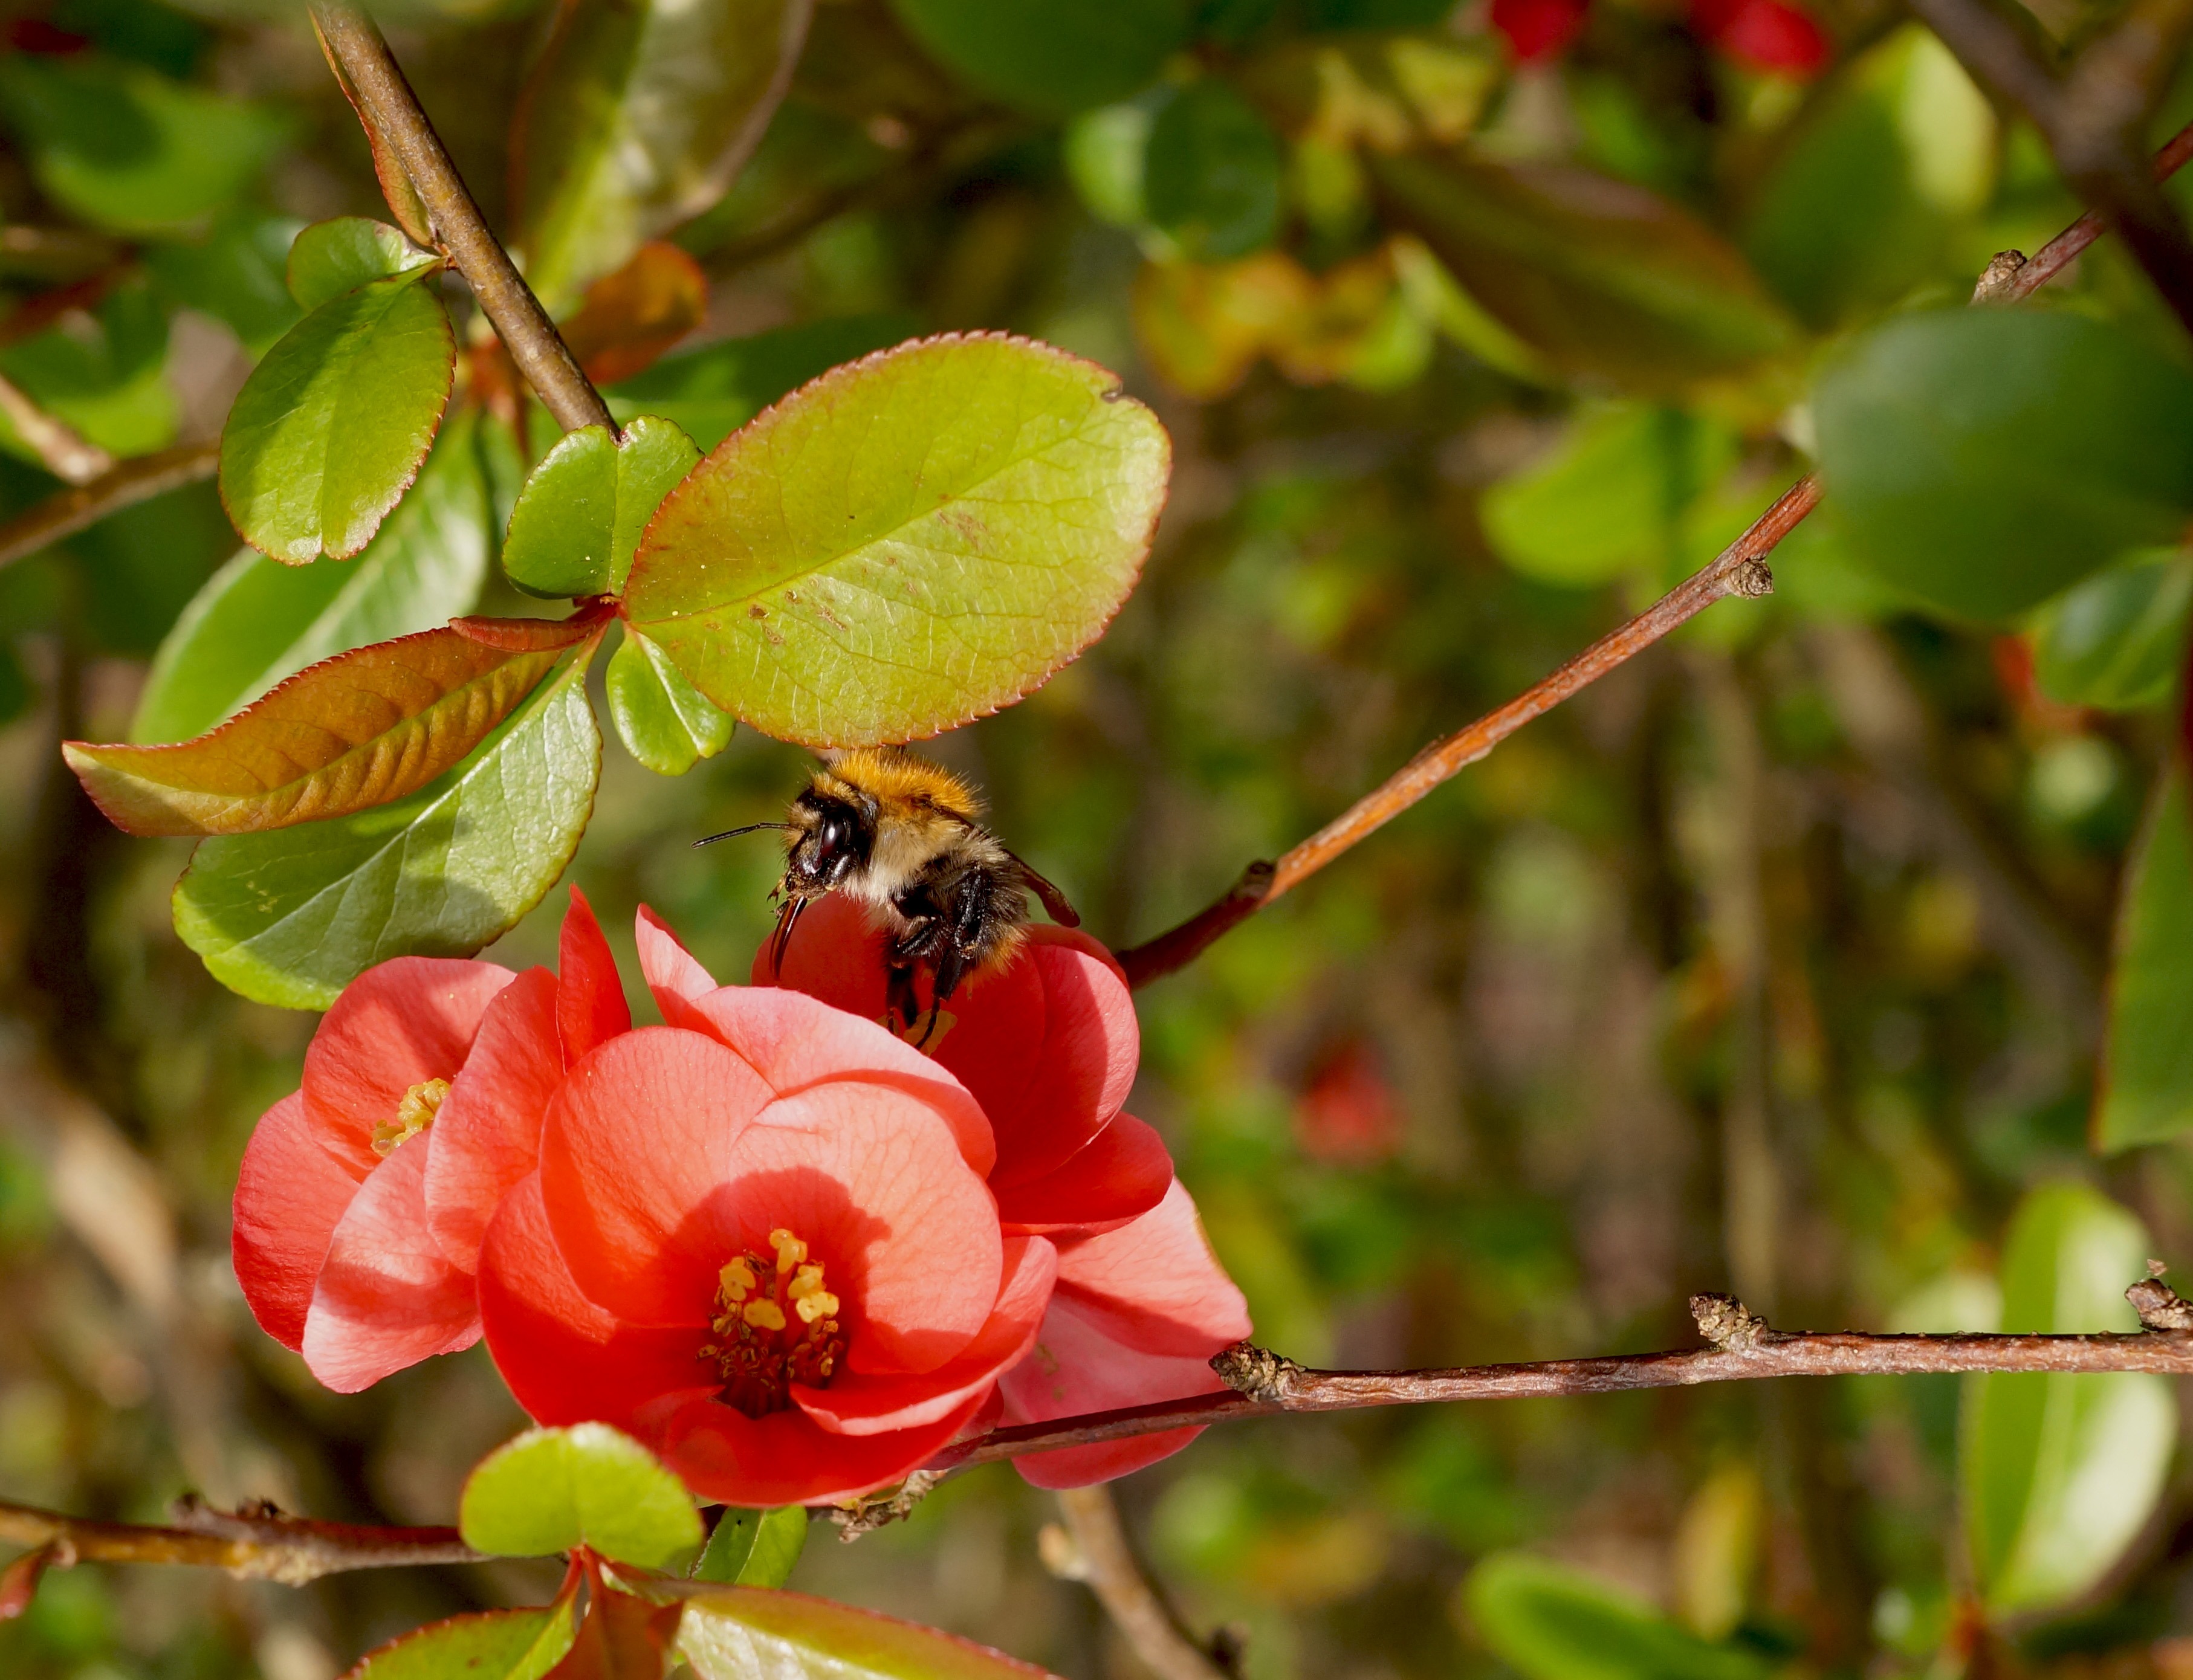
tree, nature, branch, blossom, plant, fruit, leaf, flower, bloom, fly, food, red, produce, insect, evergreen, autumn, botany, close, flora, shrub, beautiful, hummel, calming, rose hip, macro photography, flowering plant, land plant